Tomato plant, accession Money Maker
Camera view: vertical (180 deg); turntable rotation: 90 degrees
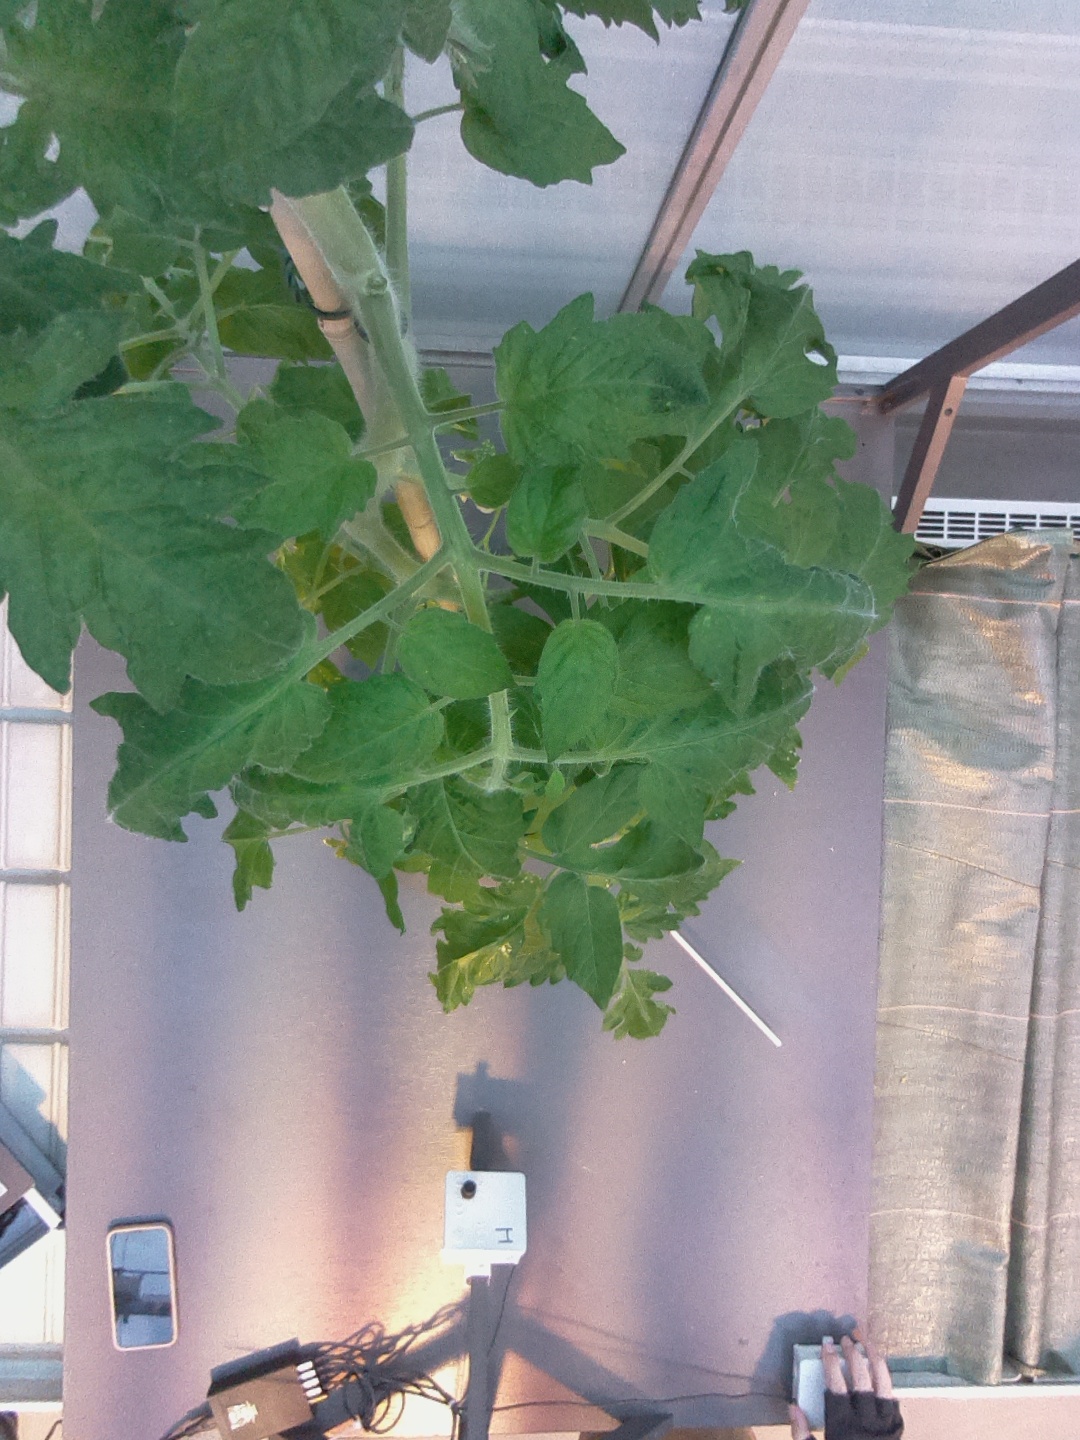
BBCH growth stage 54: 4 inflorescences visible